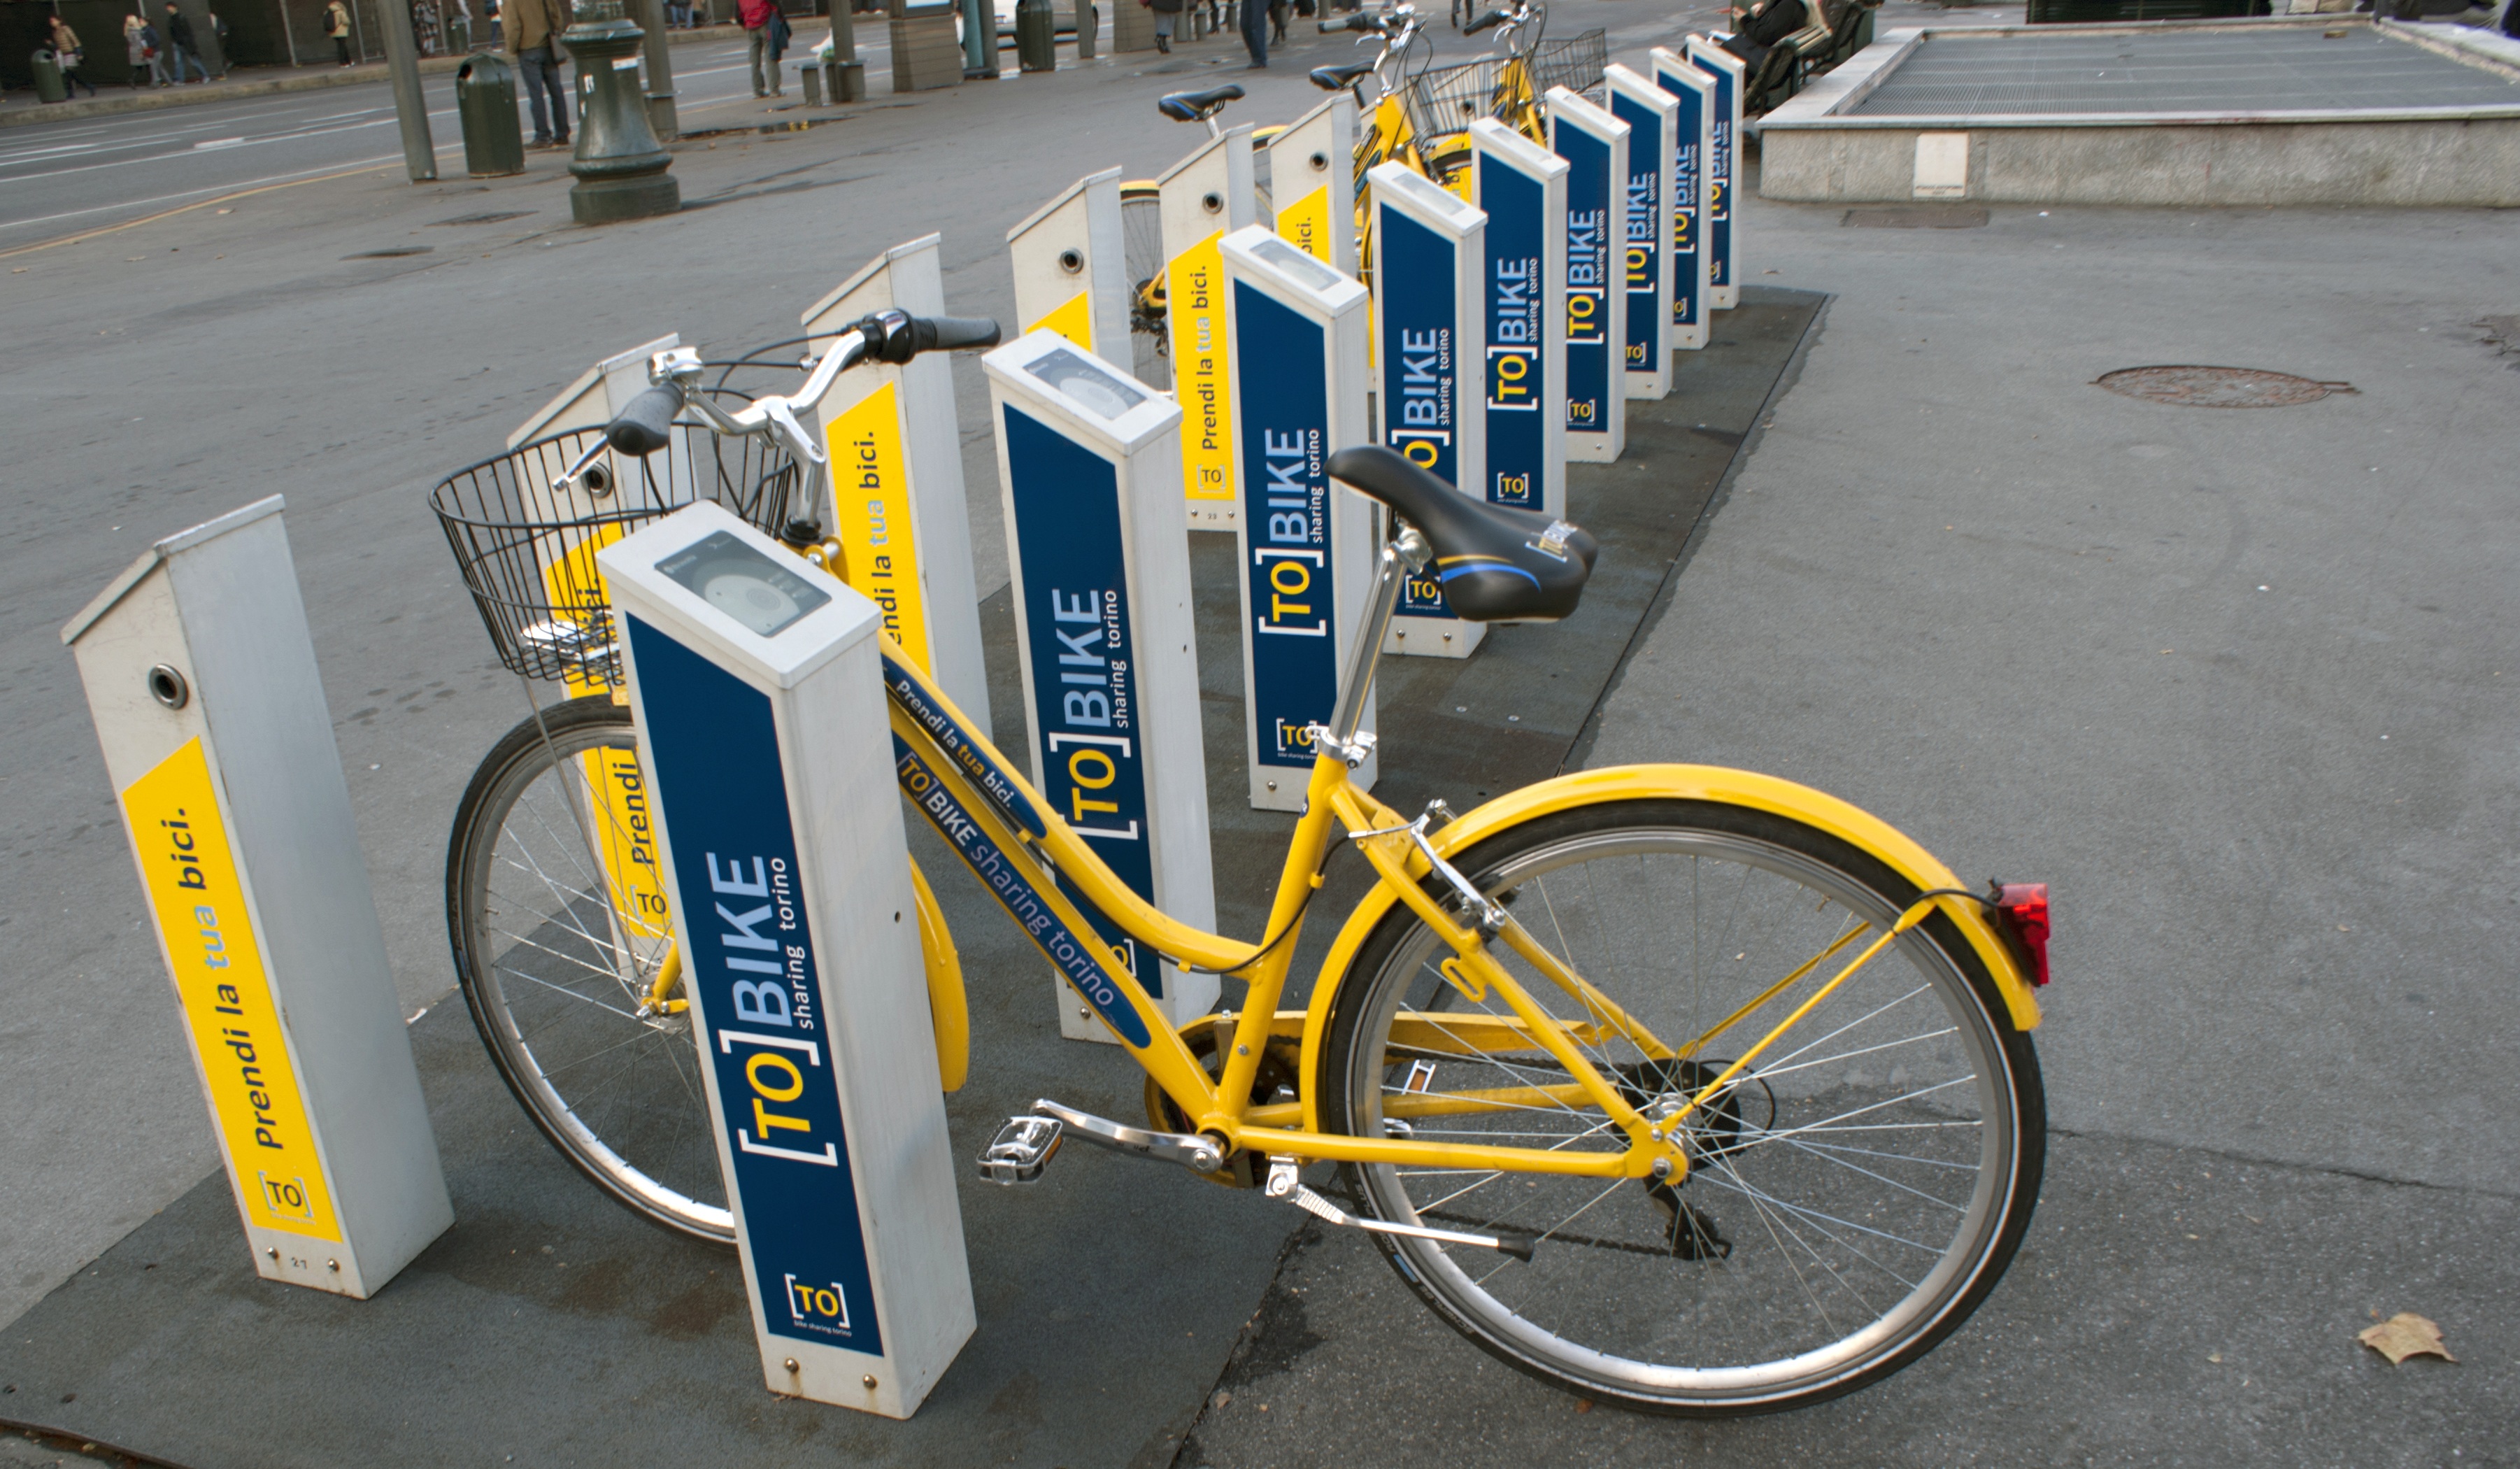
outdoor, person, people, girl, road, sport, street, wheel, bicycle, bike, city, urban, travel, cyclist, transport, young, vehicle, ride, leisure, healthy, smiling, cycle, hipster, sports equipment, fun, happy, biking, torino, land vehicle, road bicycle, endurance sports, racing bicycle